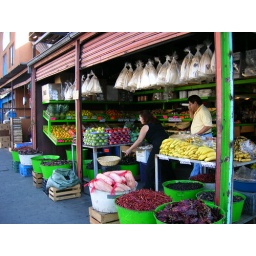
delicious fruit market in tijuana